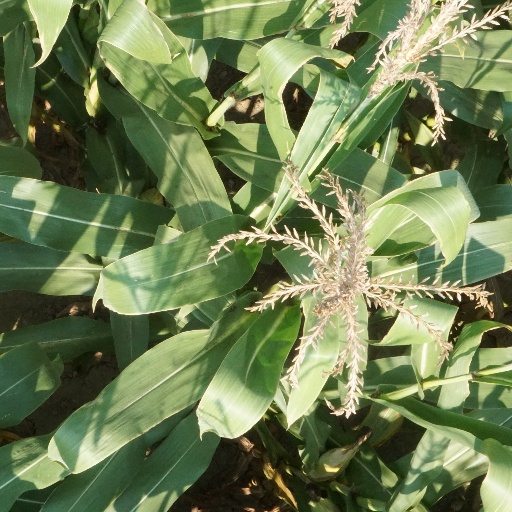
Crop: maize; corn